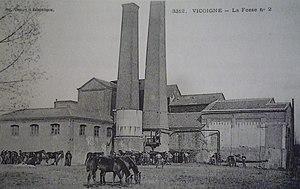
La fosse n° 2 ou Évrard de la Compagnie des mines de Vicoigne était un charbonnage constitué d'un seul puits situé à Raismes, Nord, Nord-Pas-de-Calais, France.
L'histoire du bassin minier du Nord-Pas-de-Calais retrace en détail tous les faits historiques de l'exploitation de ce bassin minier, exploité intensivement pour la houille présente dans son sous-sol de la fin du XVIIᵉ siècle jusqu'à la fin du XXᵉ siècle.
La fosse nᵒ 2 dite Évrard de la Compagnie des mines de Vicoigne est un ancien charbonnage du Bassin minier du Nord-Pas-de-Calais, situé à Raismes. La fosse Évrard est mise en chantier en même temps que la fosse le Bret par la Compagnie de l'Escaut. Cette dernière s'associe avec les Compagnie de Cambrai et de Bruille pour former la Compagnie de Vicoigne. Le terril nᵒ 219, Vicoigne nᵒ 2, est édifié au sud-ouest du carreau de fosse. Deux corons sont bâtis de part et d'autre de l'entrée de la fosse. Cette dernière cesse rapidement d'extraire à cause de la proximité des puits entre eux. La fosse est détruite durant la Première Guerre mondiale, elle est ensuite reconstruite avec des installations plus modestes.